Silent Hill (film)

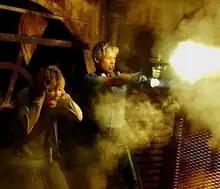
The heroines of the film are Rose Da Silva (left) and Cybil Bennett (right).

When the decision was made to adapt "Silent Hill", Gans and Hadida phoned screenwriter Roger Avary. They outlined their plans and offered to write a script. "It's not so easy", Avary said, "when you're going to film something, especially a game, you need to be ready to take everything apart, and then put it together in a new way. The only thing that remains of the original material is the main idea, the concept, which all your actions are subordinated to." It was decided to combine in-game monsters with creatures invented by the film crew. Gans tried to stick as close to the original source as possible, while Avary saw it as his main task to convey the spirit of the game; he kept some storylines, and tried to combine the rest of the elements into new compositions. Thus, the director was more faithful to the creator's intention, and the screenwriter preferred to interpret the original material broadly.